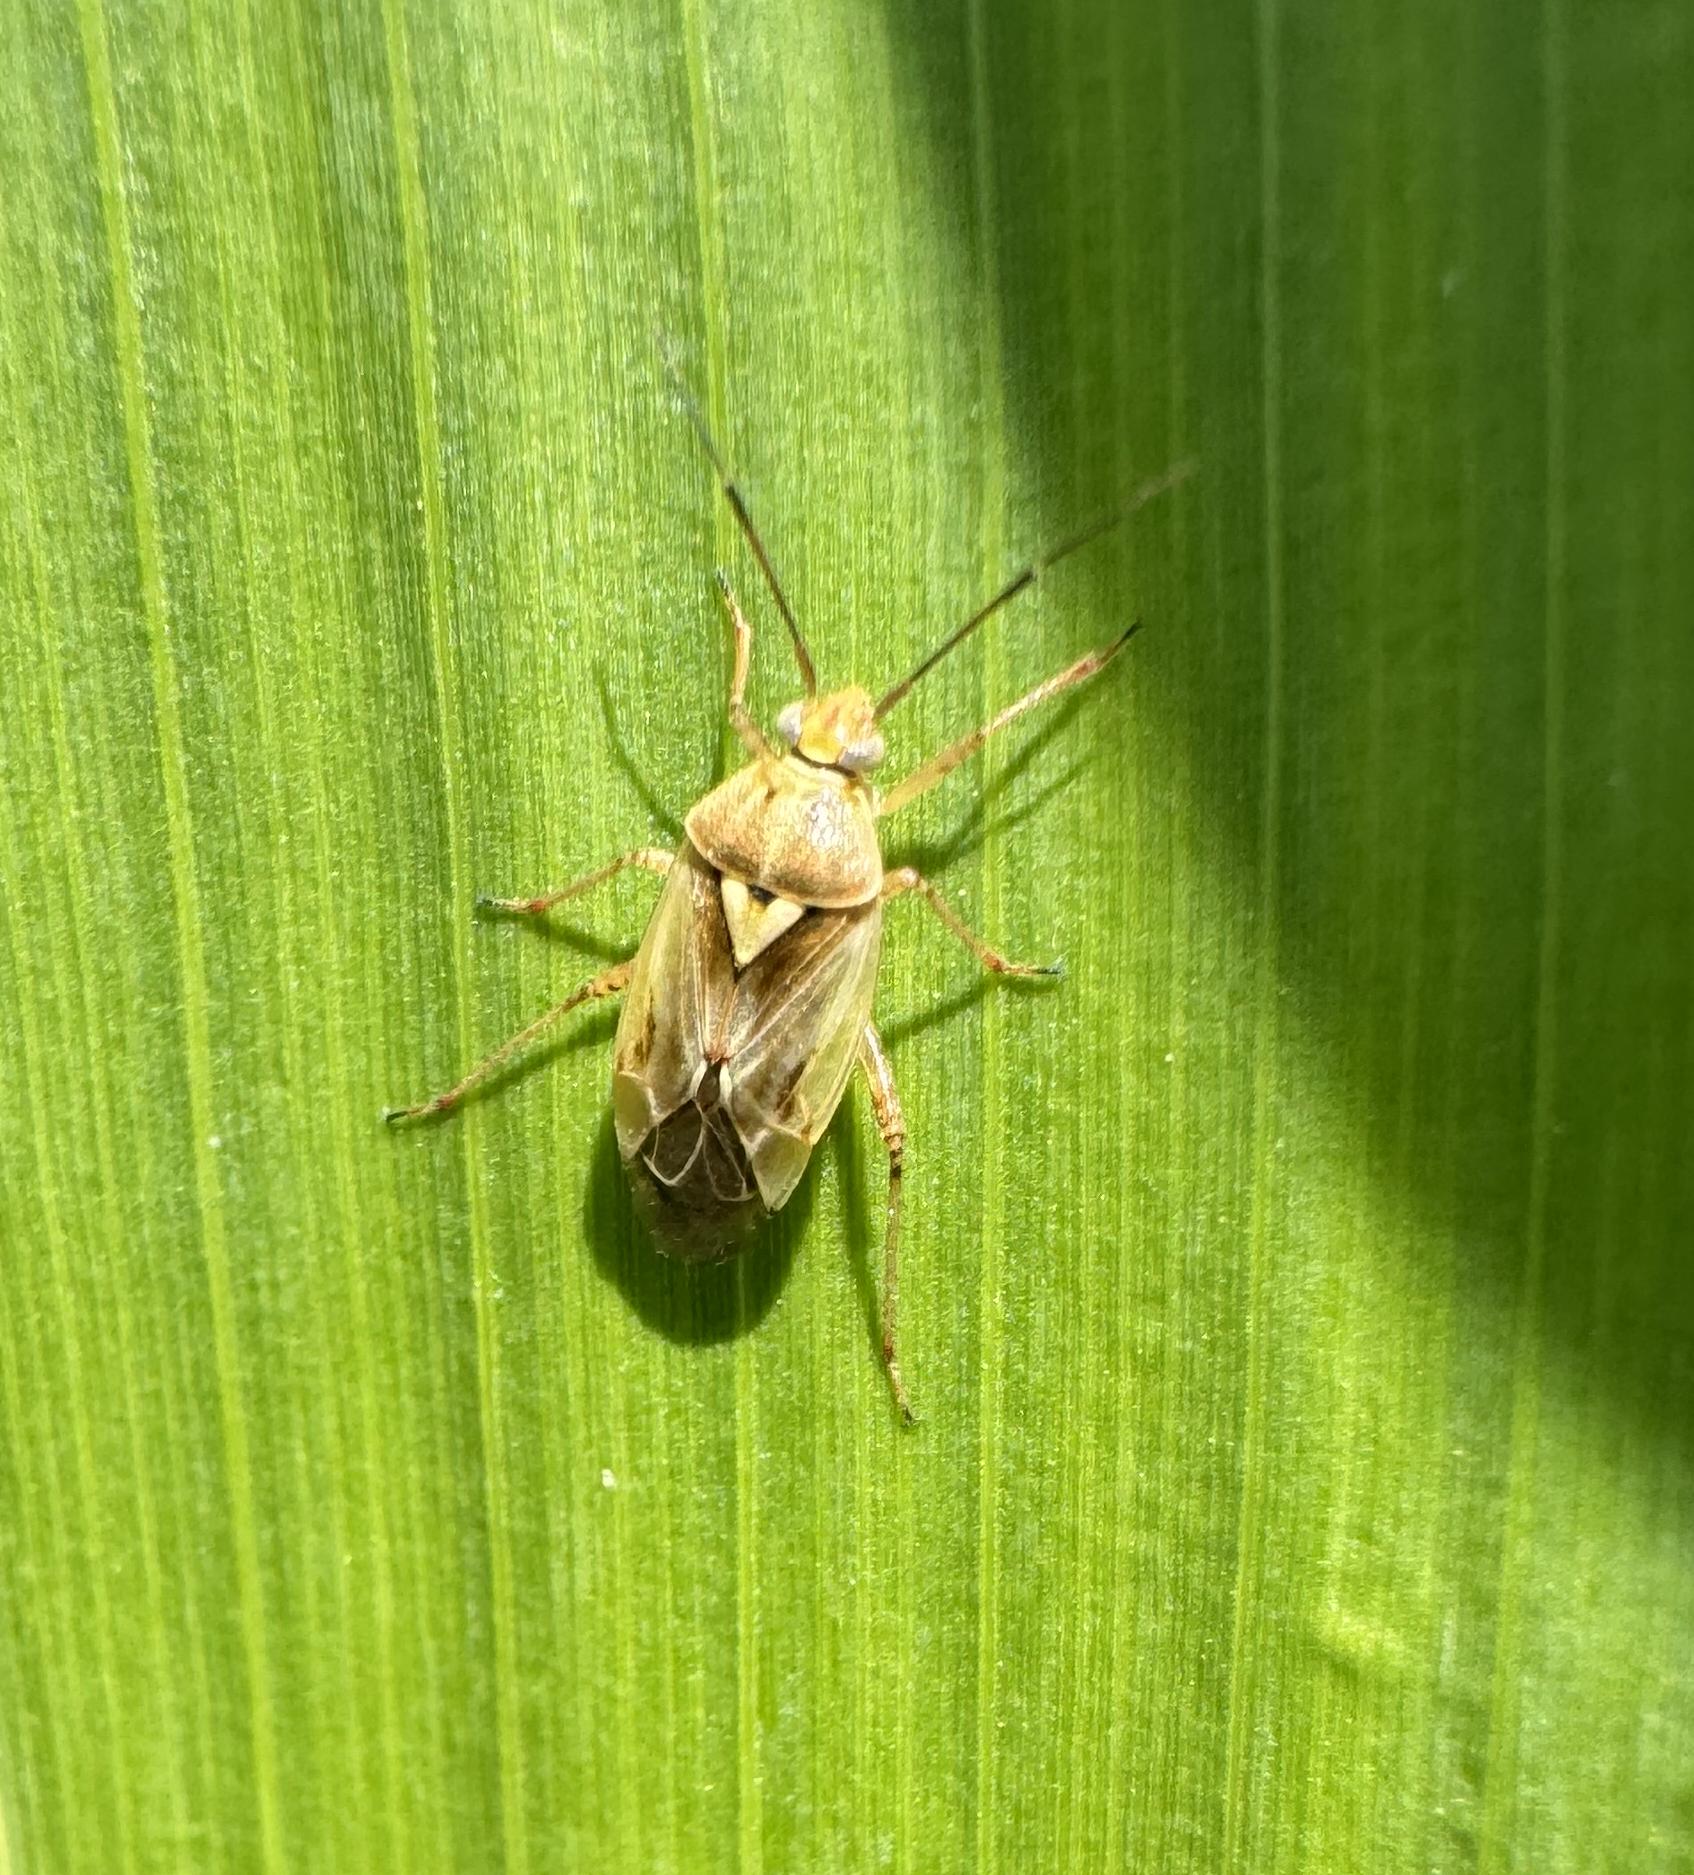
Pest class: lygus_bug